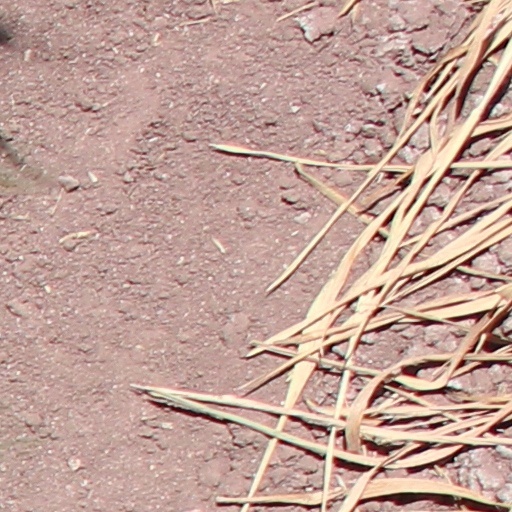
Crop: wheat